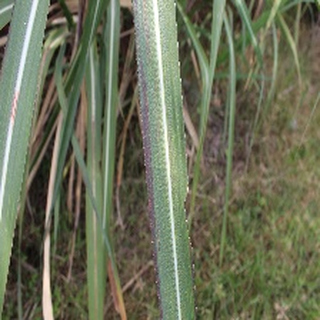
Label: sugarcane_bacterial_blight